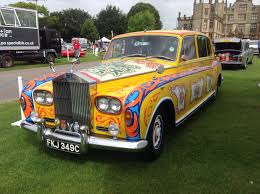
Vehicle type: Cars